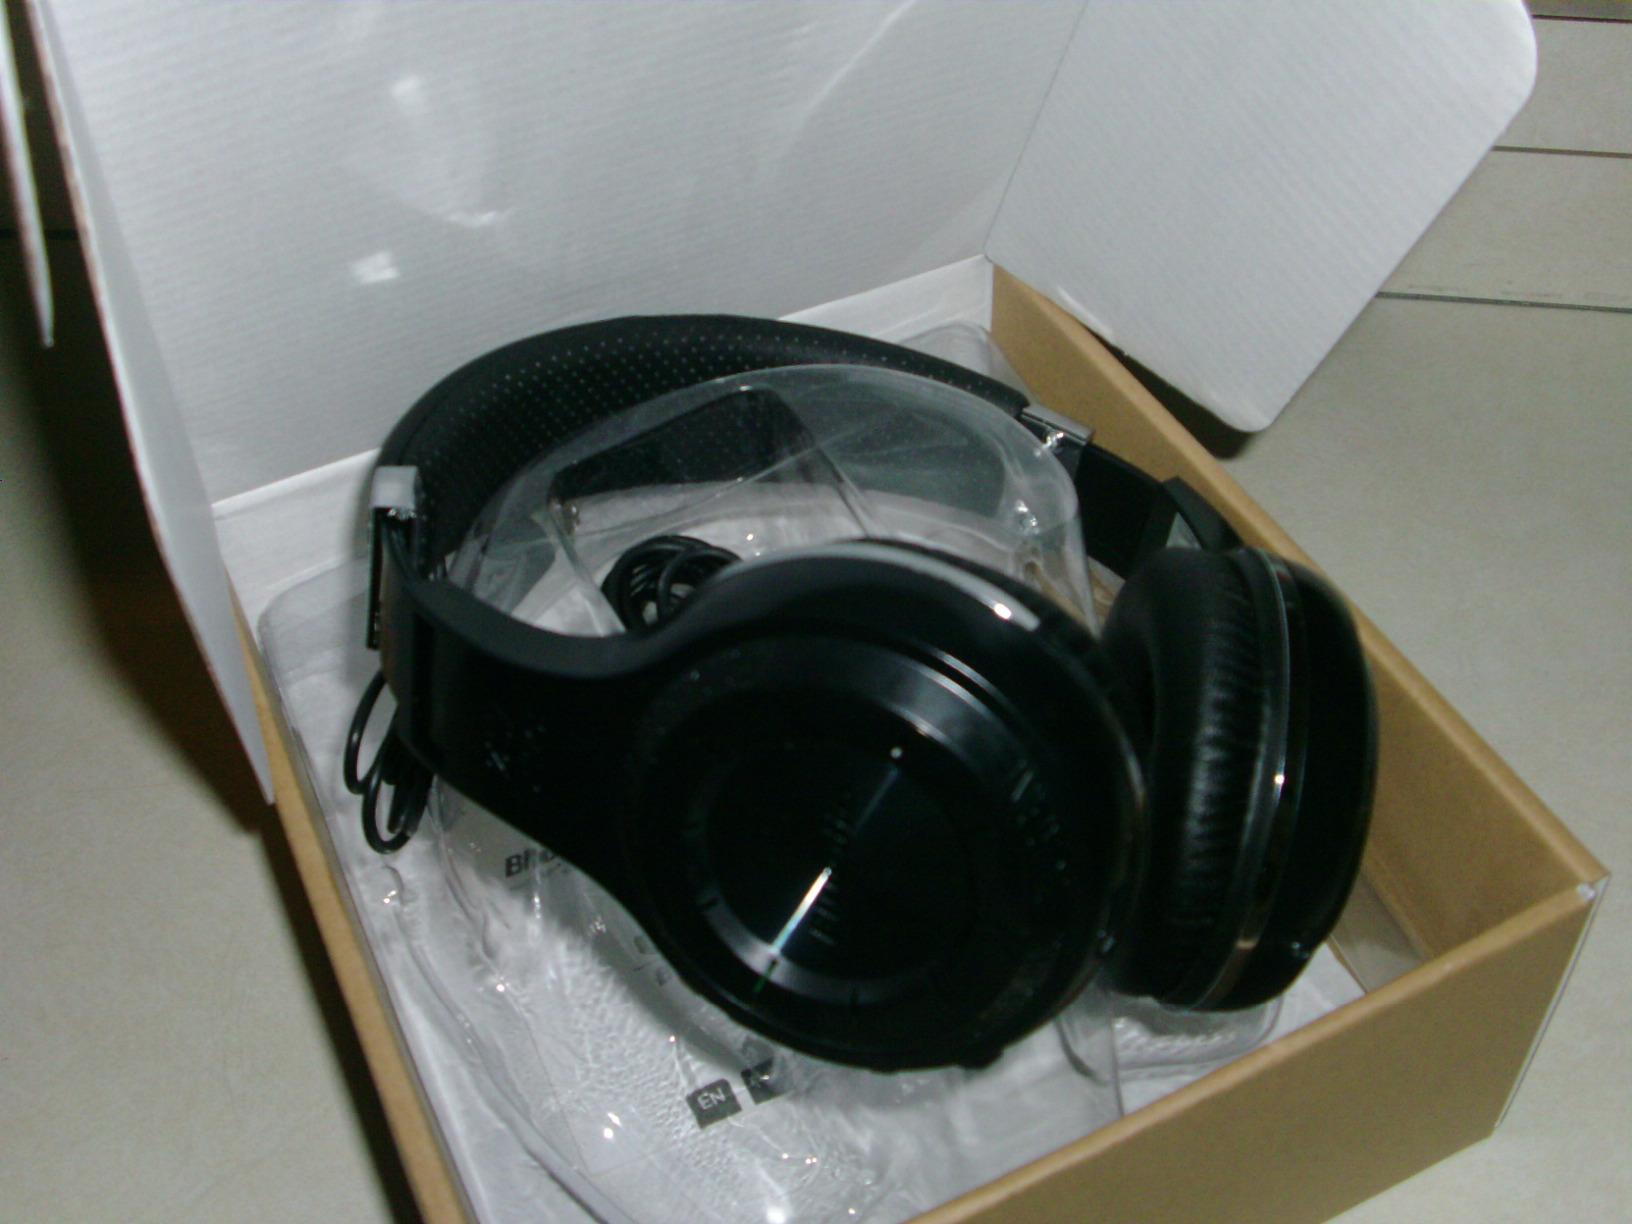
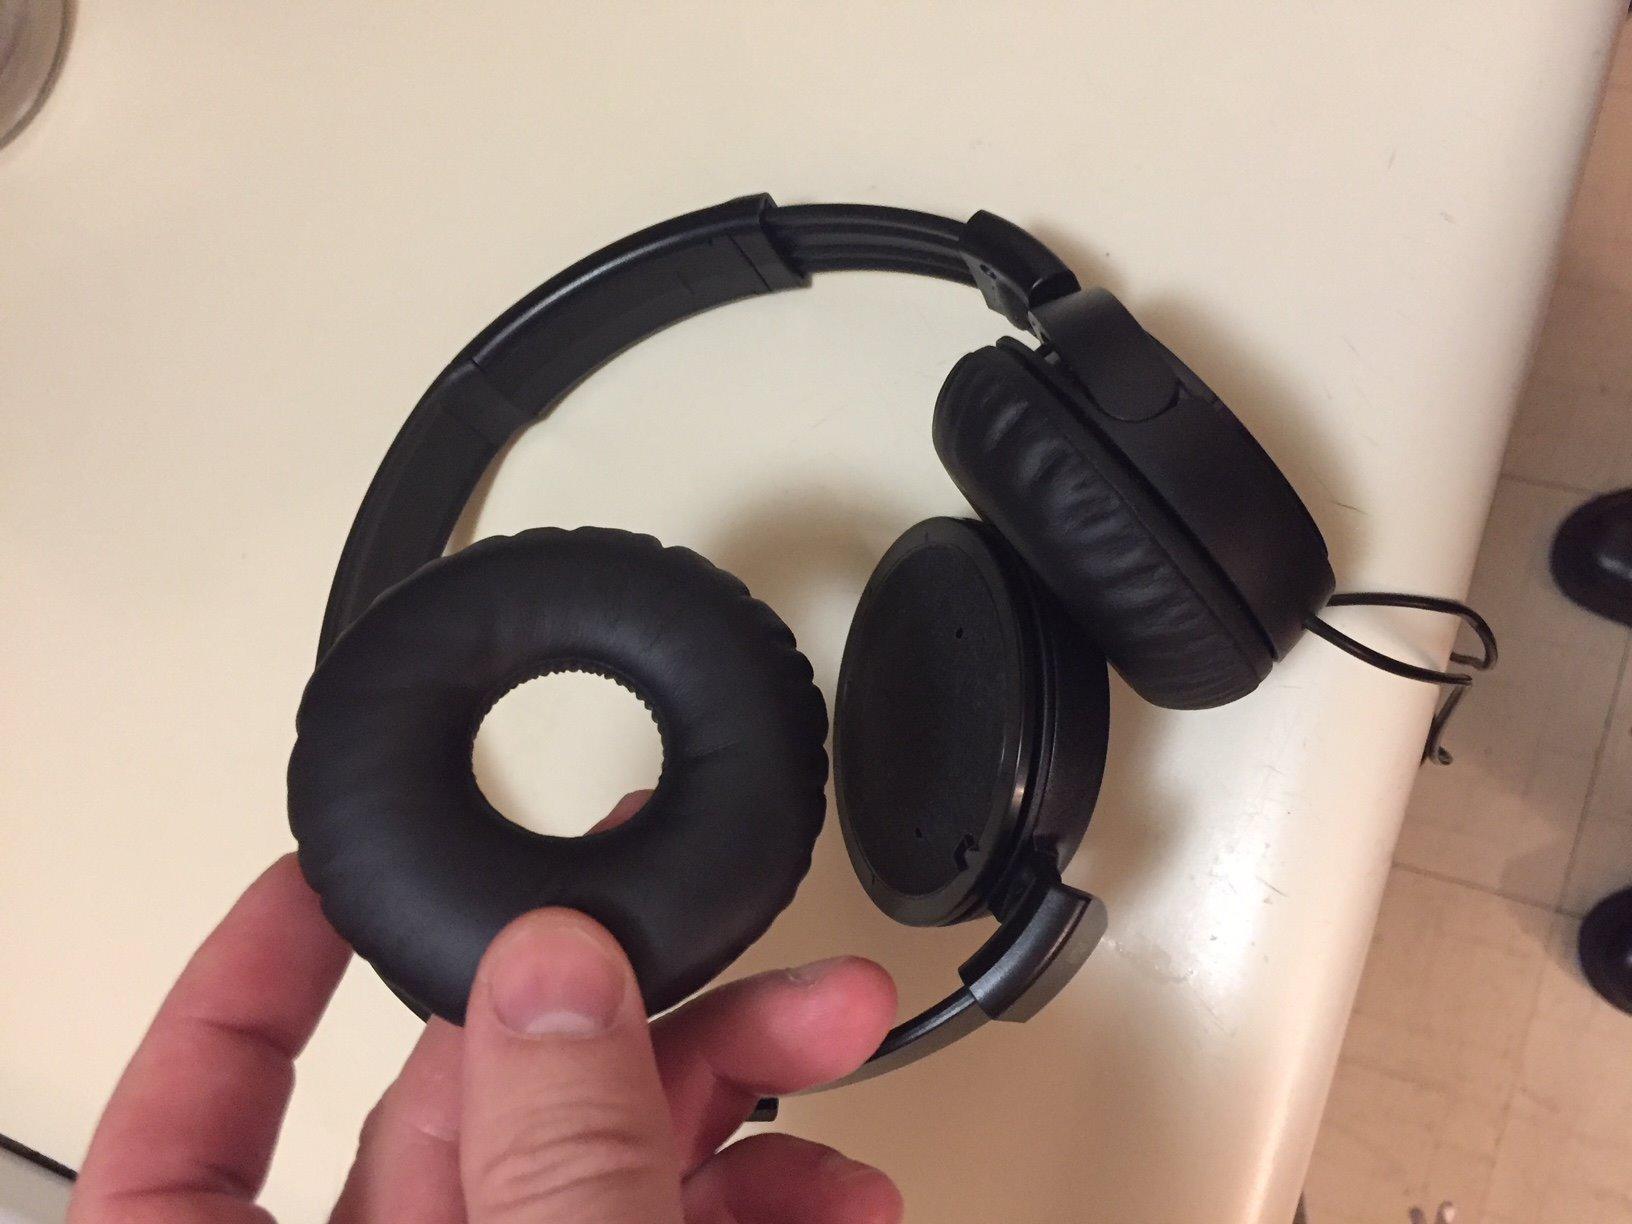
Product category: headphones
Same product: no